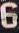
Number: 6